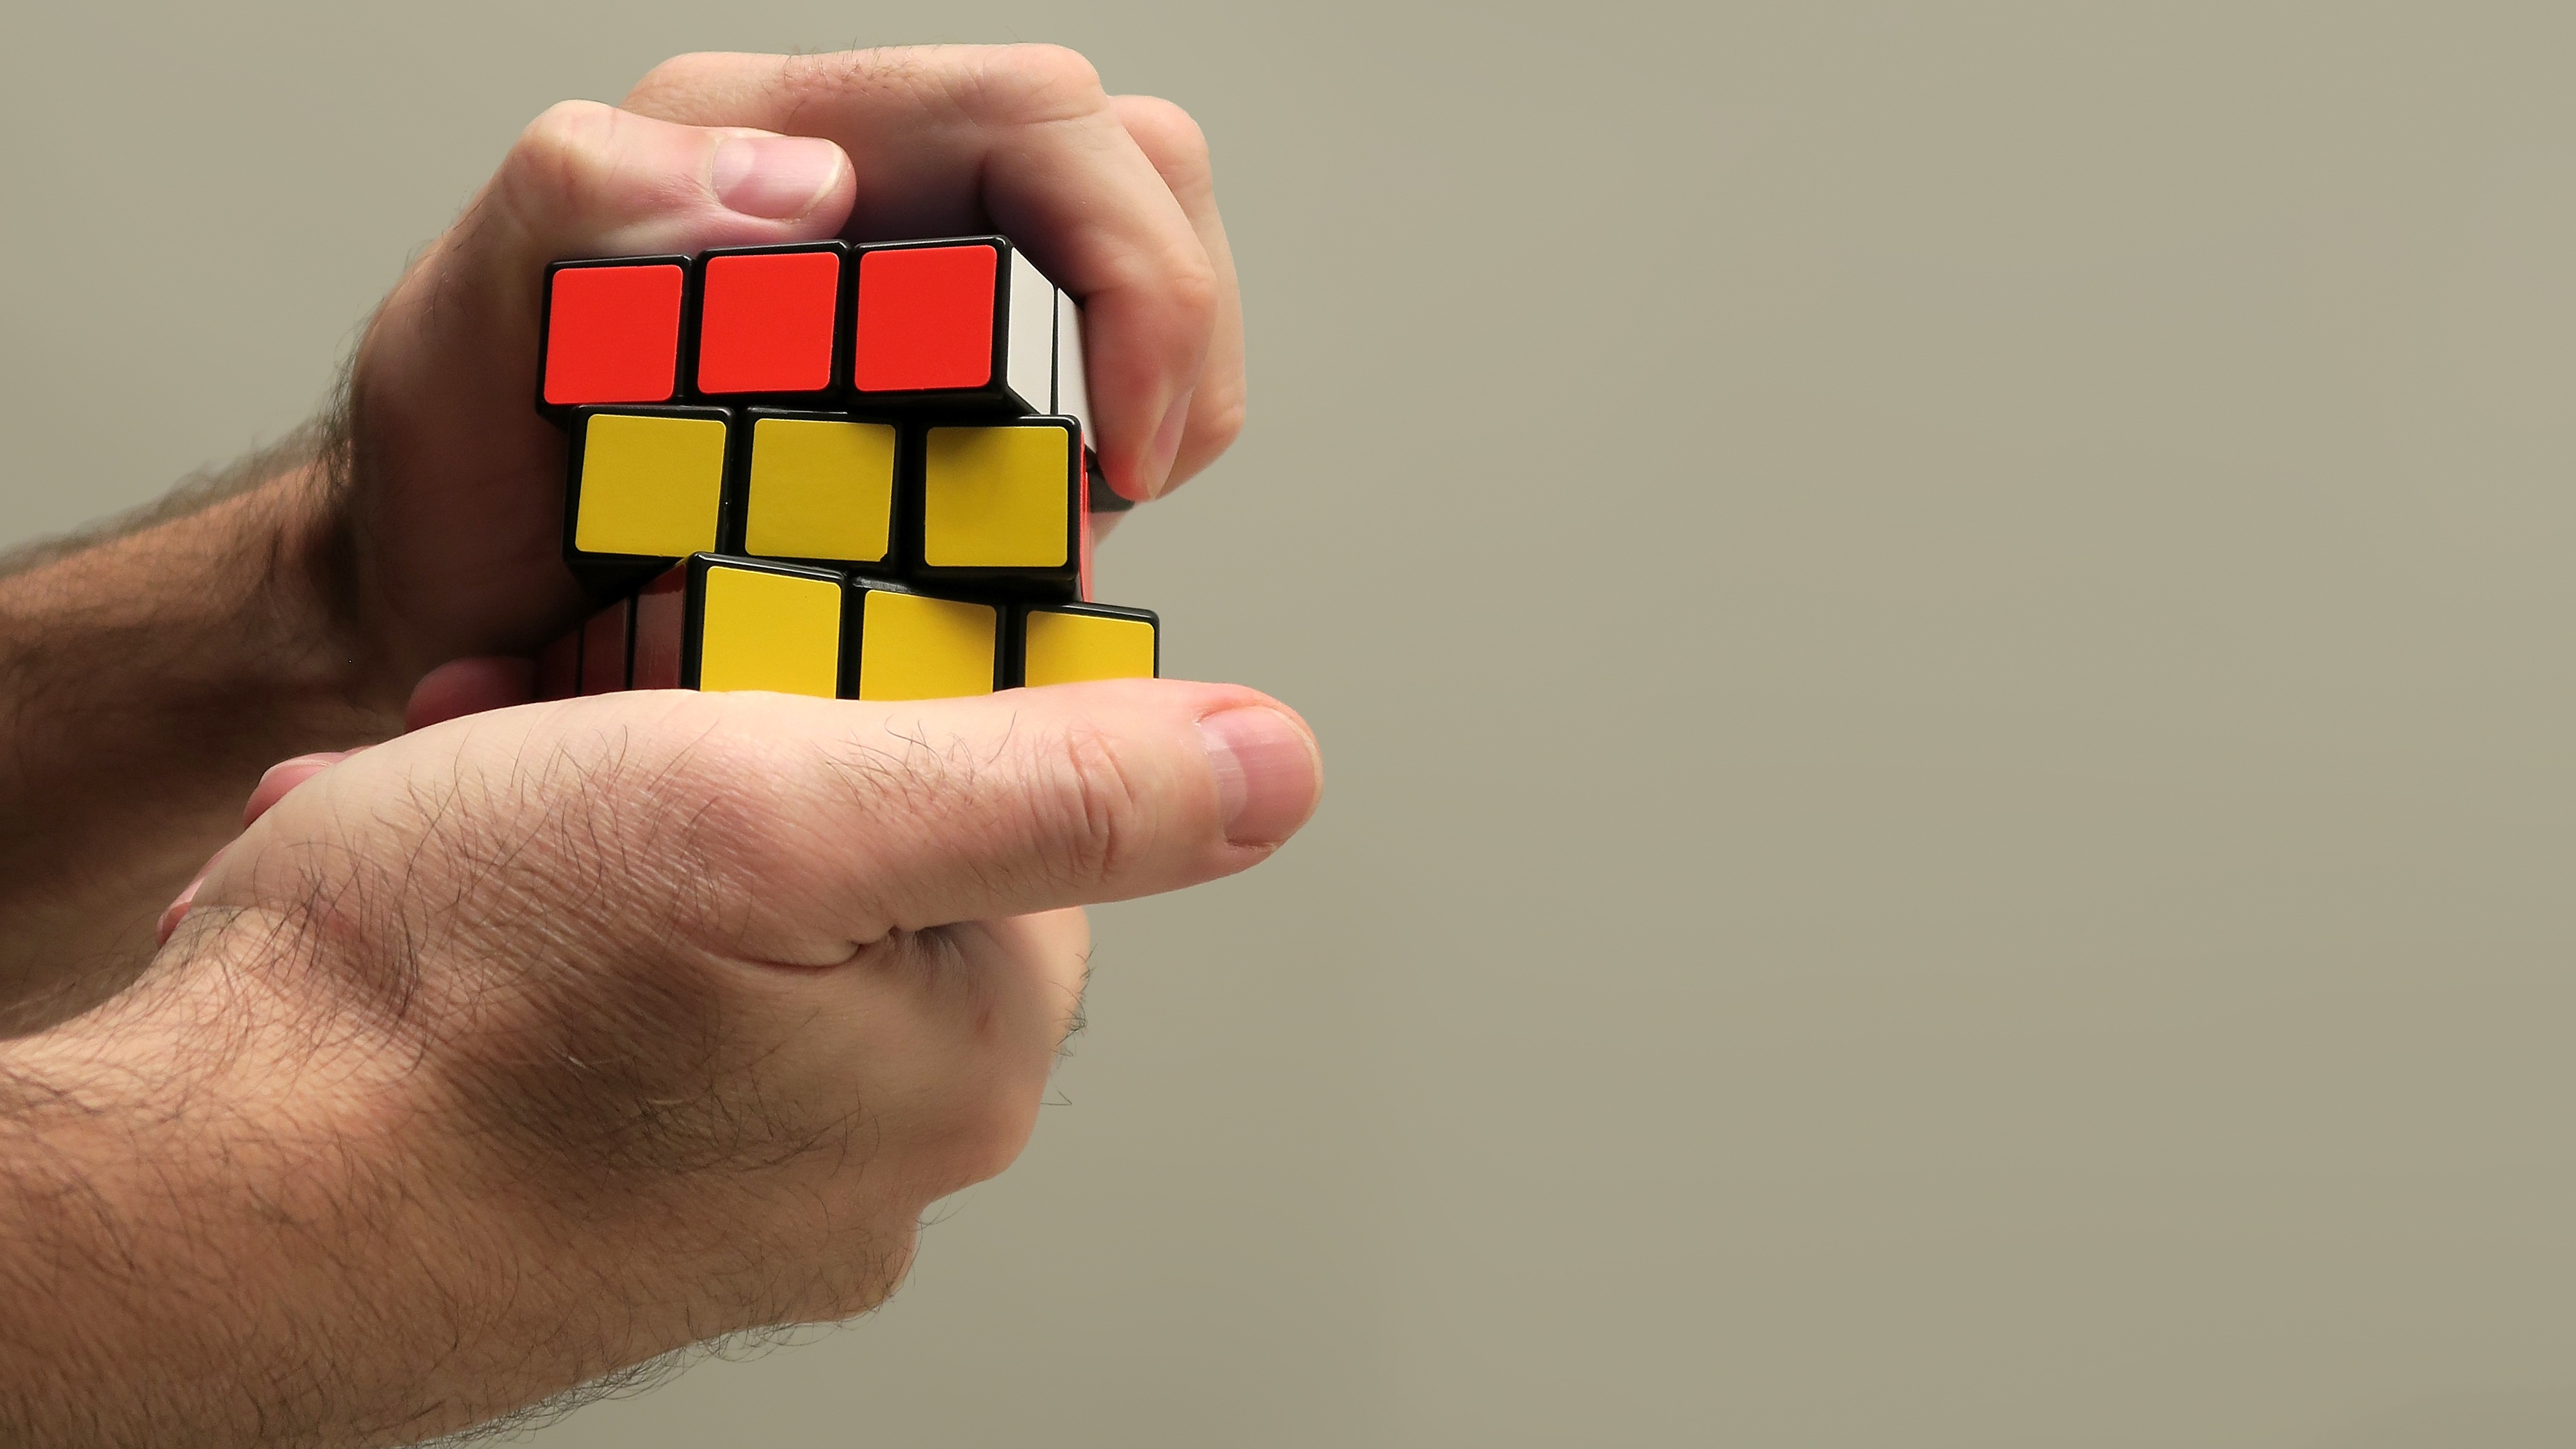
hand, people, game, play, male, finger, leisure, toy, hold, creativity, strategy, conceptual, inspiration, cube, puzzle, problem, idea, rubik, connection, solution, intelligence, success, solve, rubik's cube, rubik cube, solving, rubik's